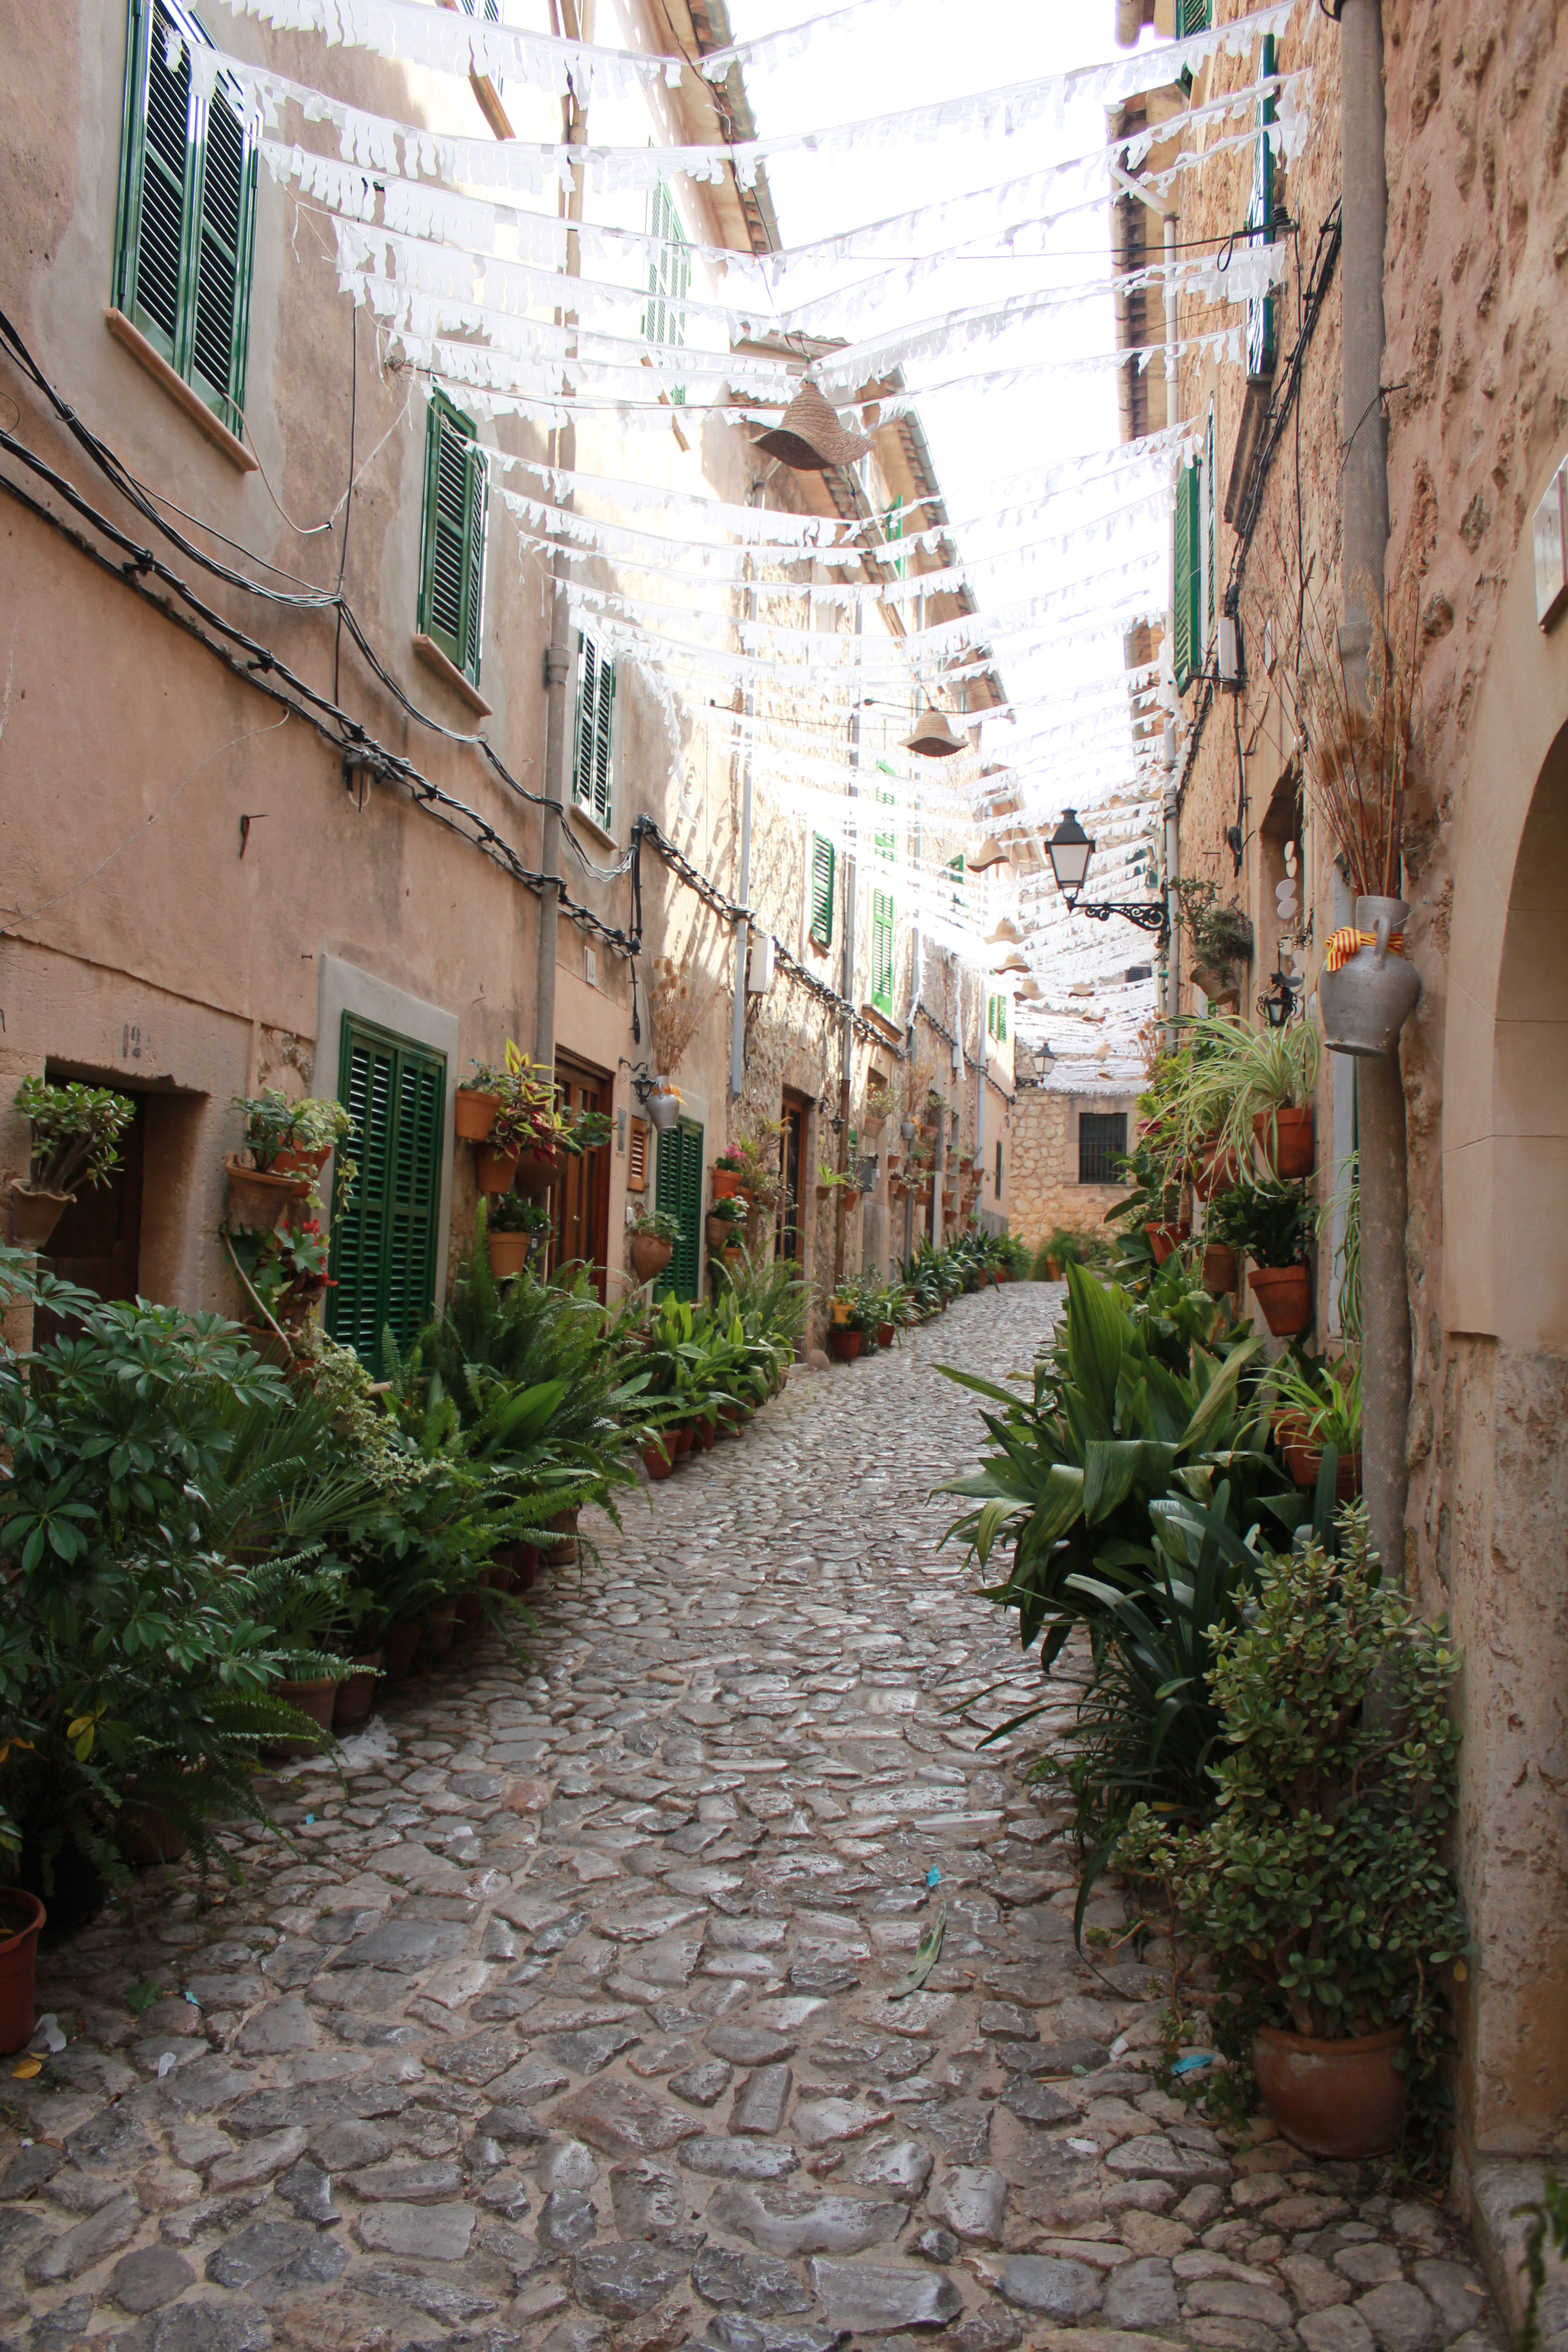
road, street, sidewalk, flower, town, alley, city, walkway, village, europe, facade, property, creativecommons, spain, espagne, courtyard, infrastructure, stock, ccby, 2d, carloszgz, cmstoolsphotoring, freeculturalworks, openlicense, freepictures, europa, notags, mallorca, islasbaleares, balearicislands, espana, neighbourhood, road surface, residential area, human settlement